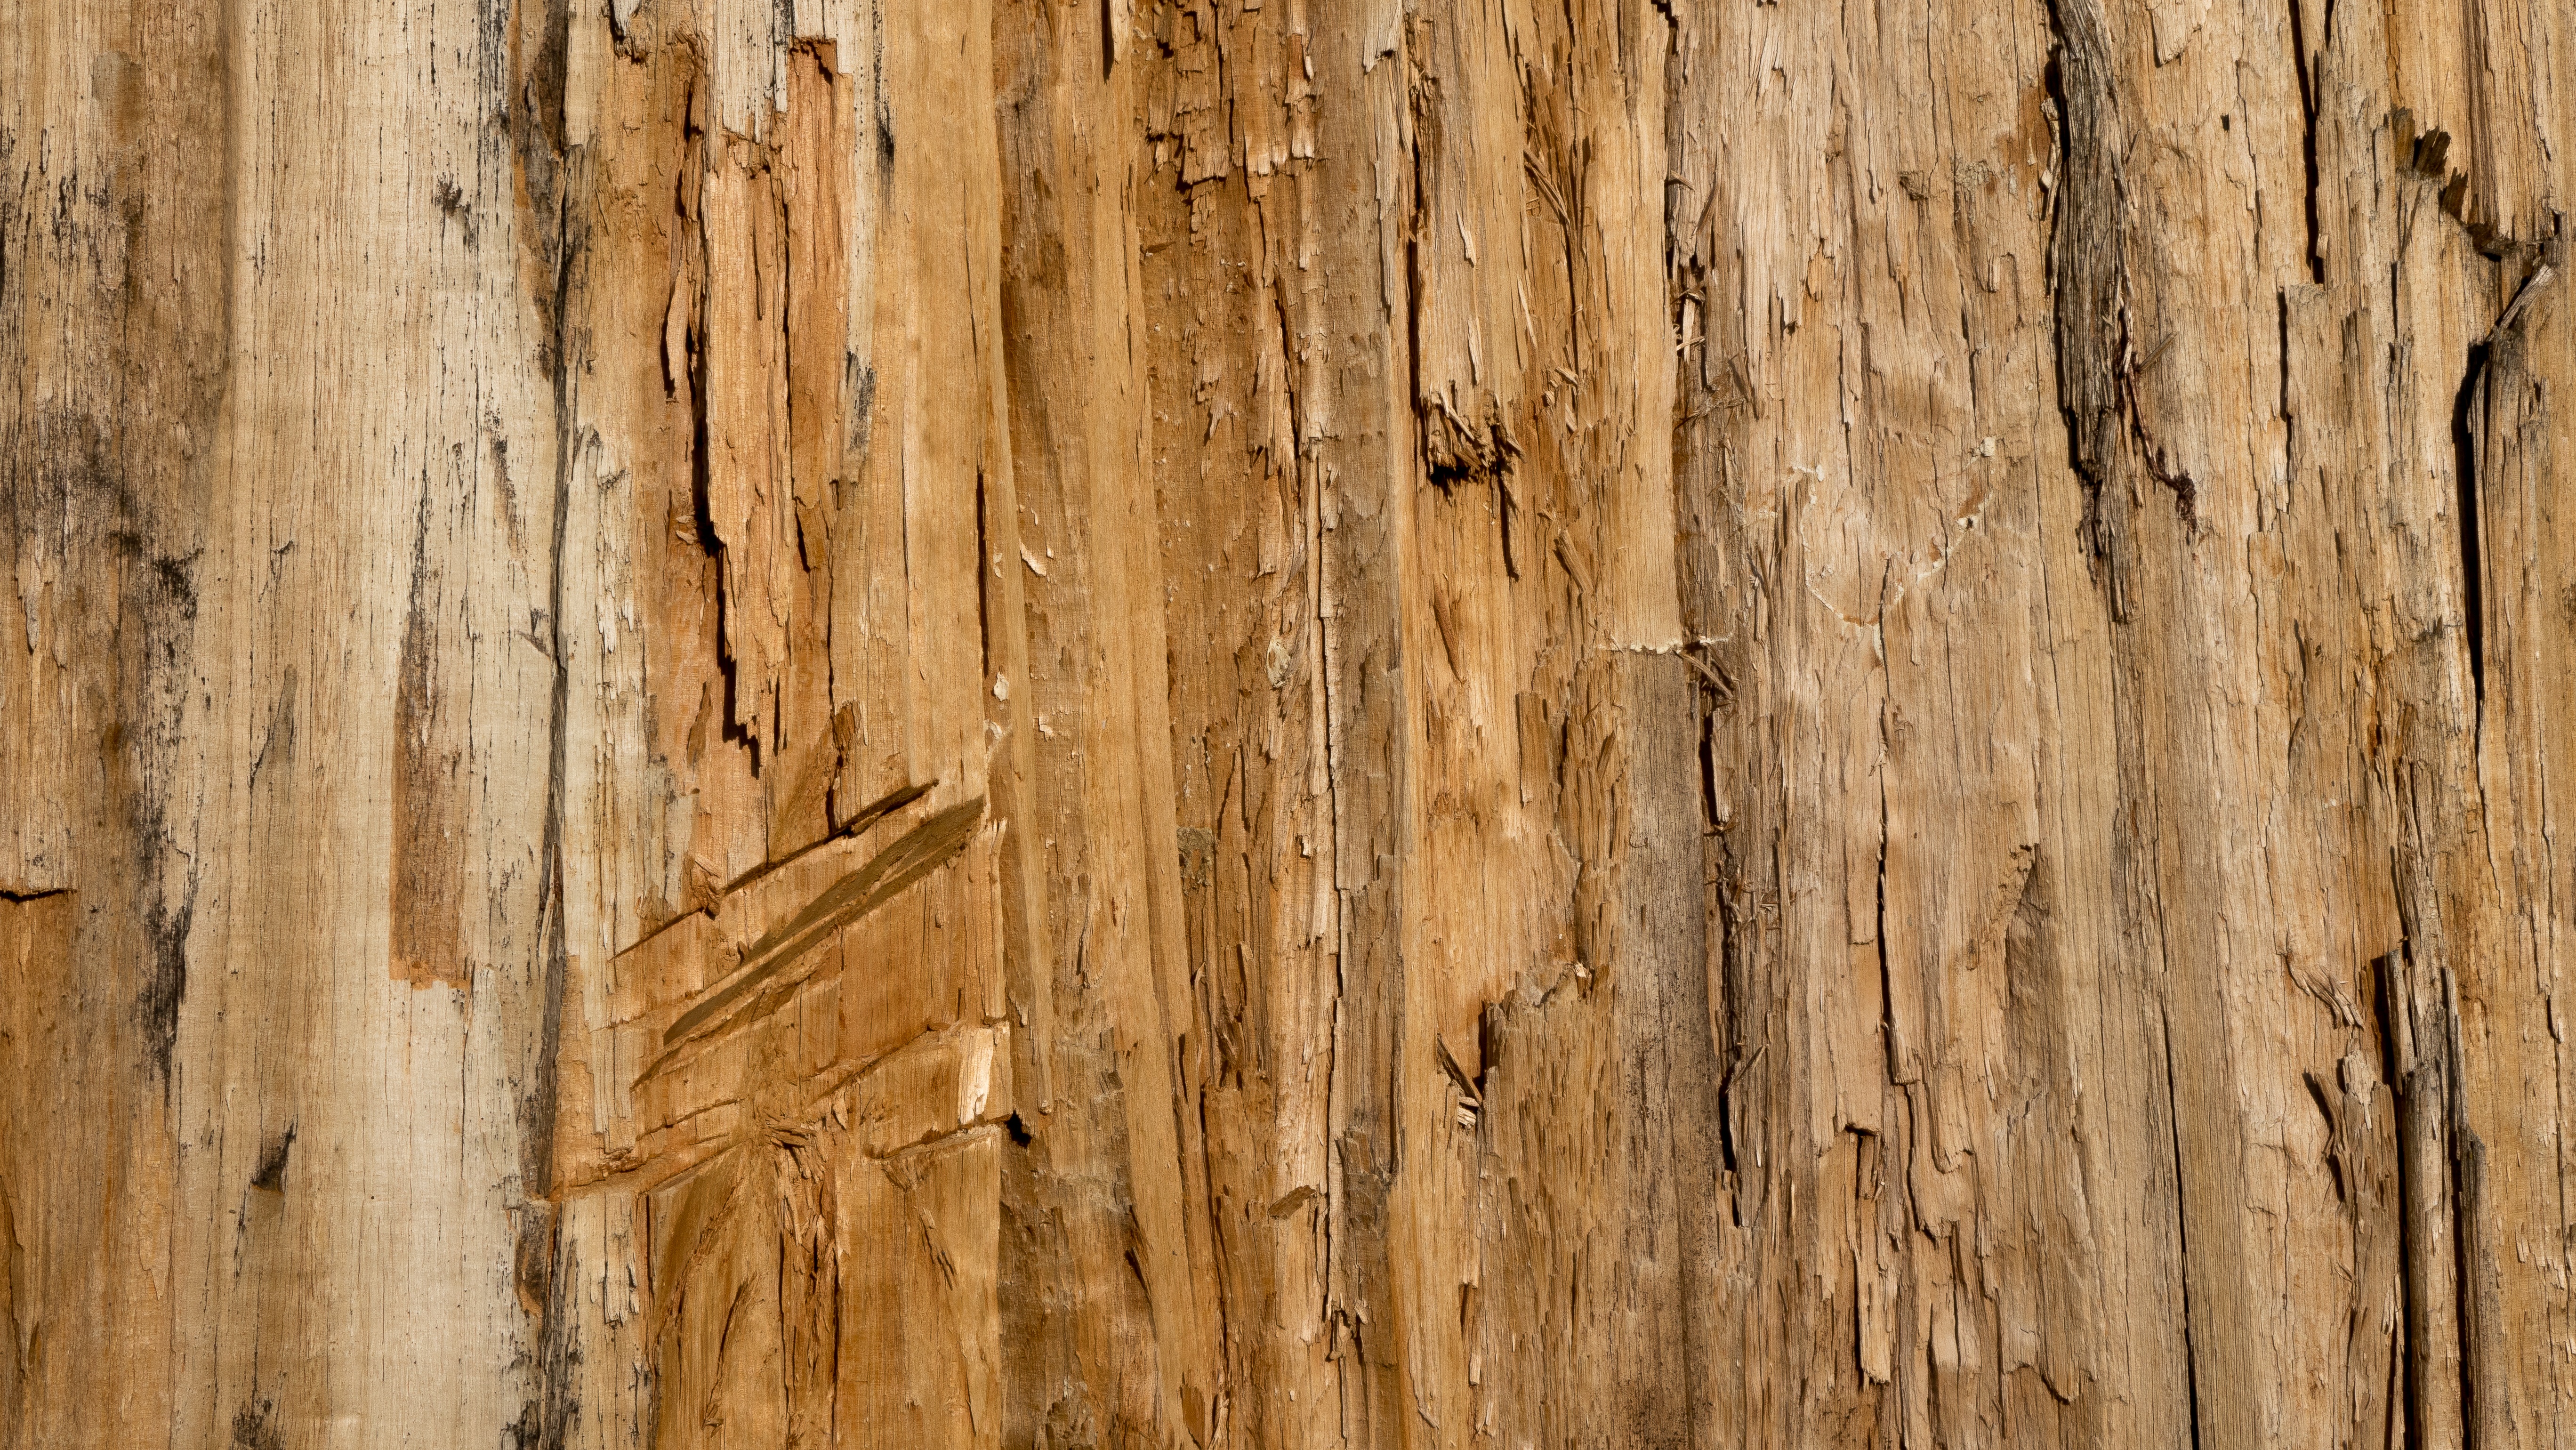
tree, branch, wood, grain, texture, plank, floor, trunk, wall, bark, soil, lumber, surface, background, design, hardwood, wooden, layer, chop, wood background, flooring, wood flooring, plant stem, woody plant, laminate flooring, wood stain